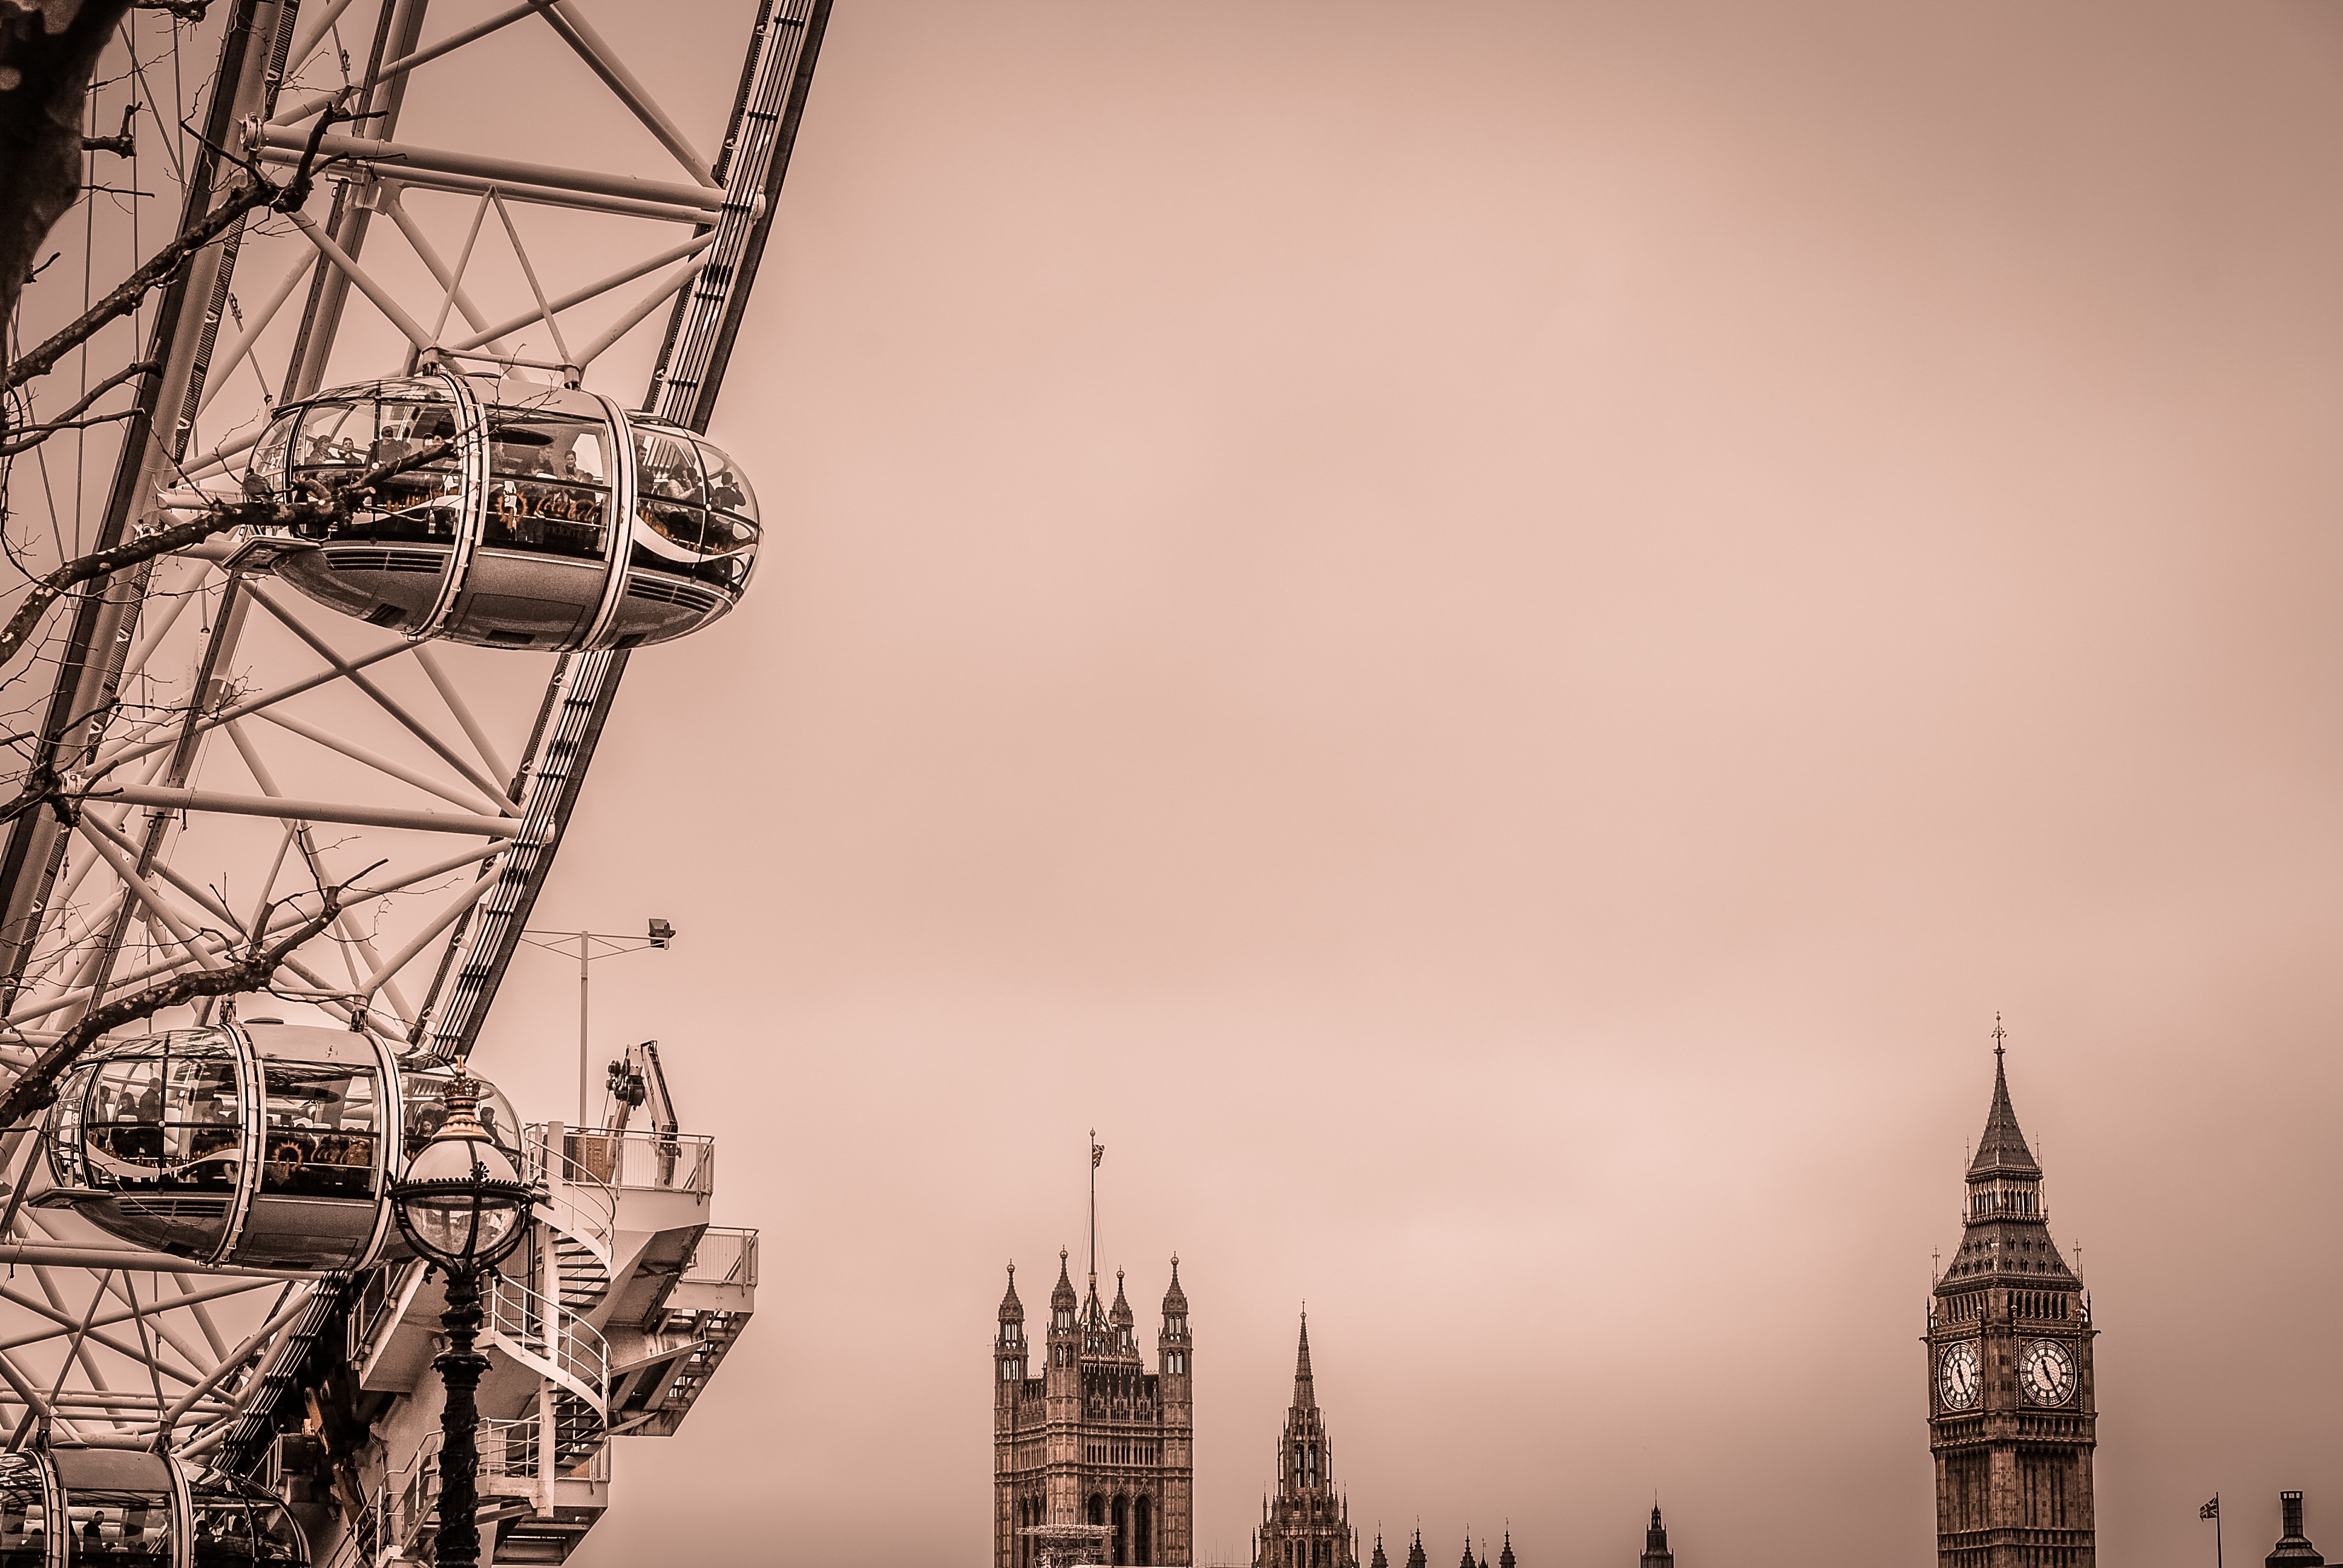
skyline, city, skyscraper, cityscape, vehicle, tower, landmark, industry